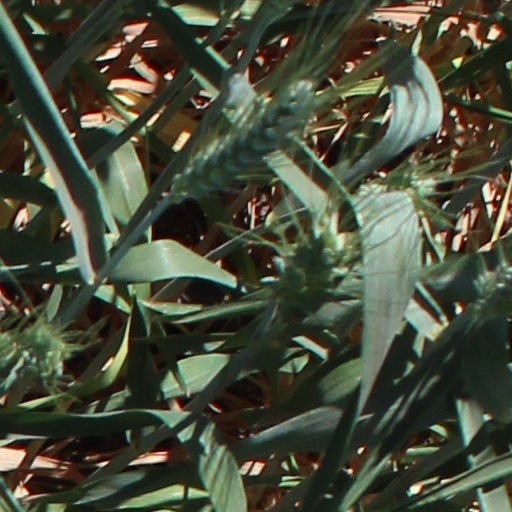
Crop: wheat